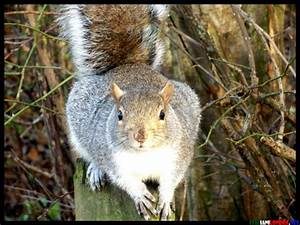
Label: scoiattolo